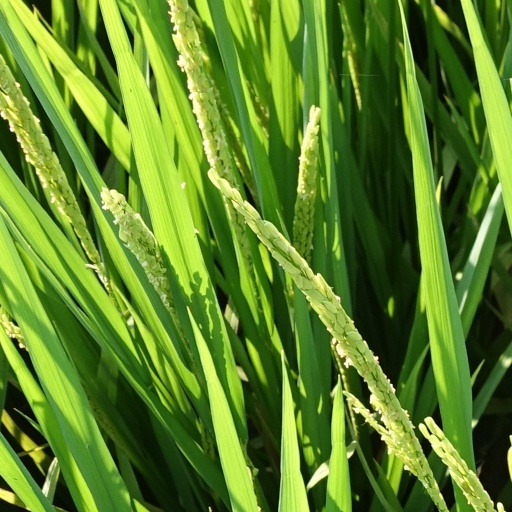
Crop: rice